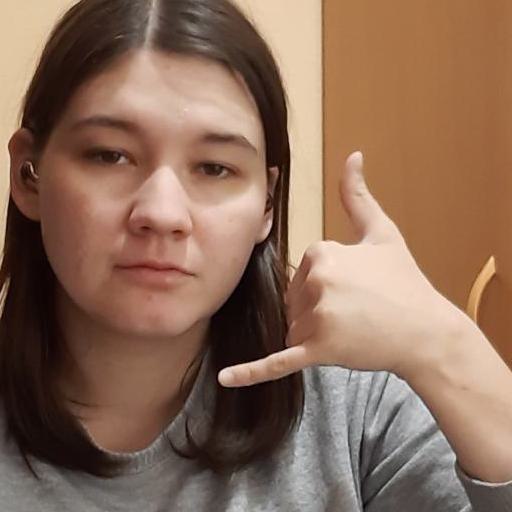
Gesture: call